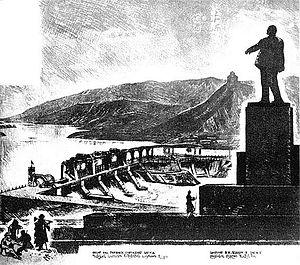
L’URSS sous Staline est un État souvent présenté comme l'un des principaux exemples de régime totalitaire, modelé par un dirigeant qui disposait de la totalité des pouvoirs. Entre 1927 et 1929, Joseph Staline, secrétaire général du Parti communiste pan-soviétique des bolcheviks, achève de devenir le maître absolu du pays. Cela marque le début d’une transformation brutale et radicale de la société soviétique. En quelques années, le visage de l’URSS est profondément changé par la collectivisation intégrale des terres agricoles et par l’industrialisation « à toute vapeur » agencée par les très ambitieux plans quinquennaux, tandis que Staline devient l'objet d'un culte de la personnalité omniprésent.